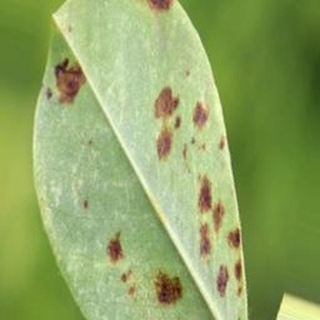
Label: groundnut_rust